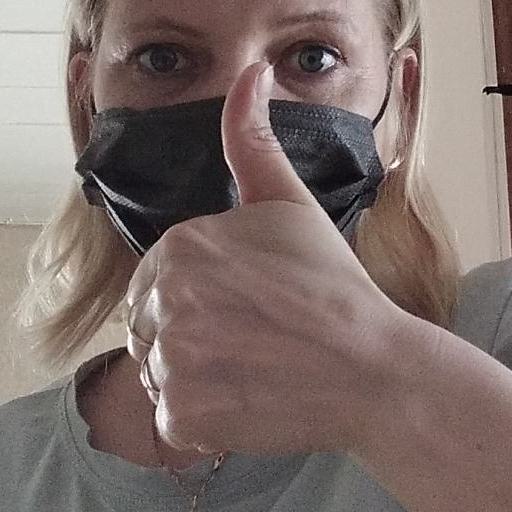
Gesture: like